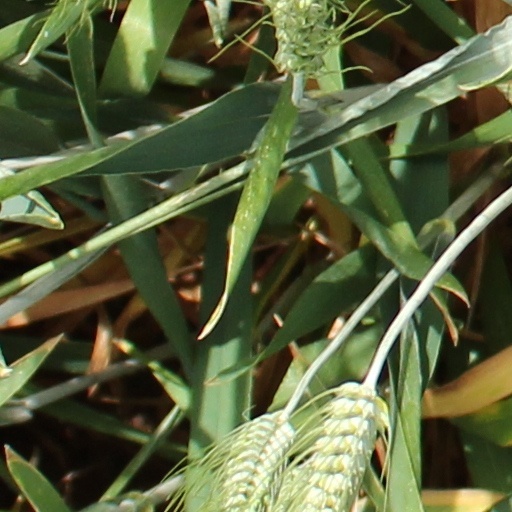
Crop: wheat